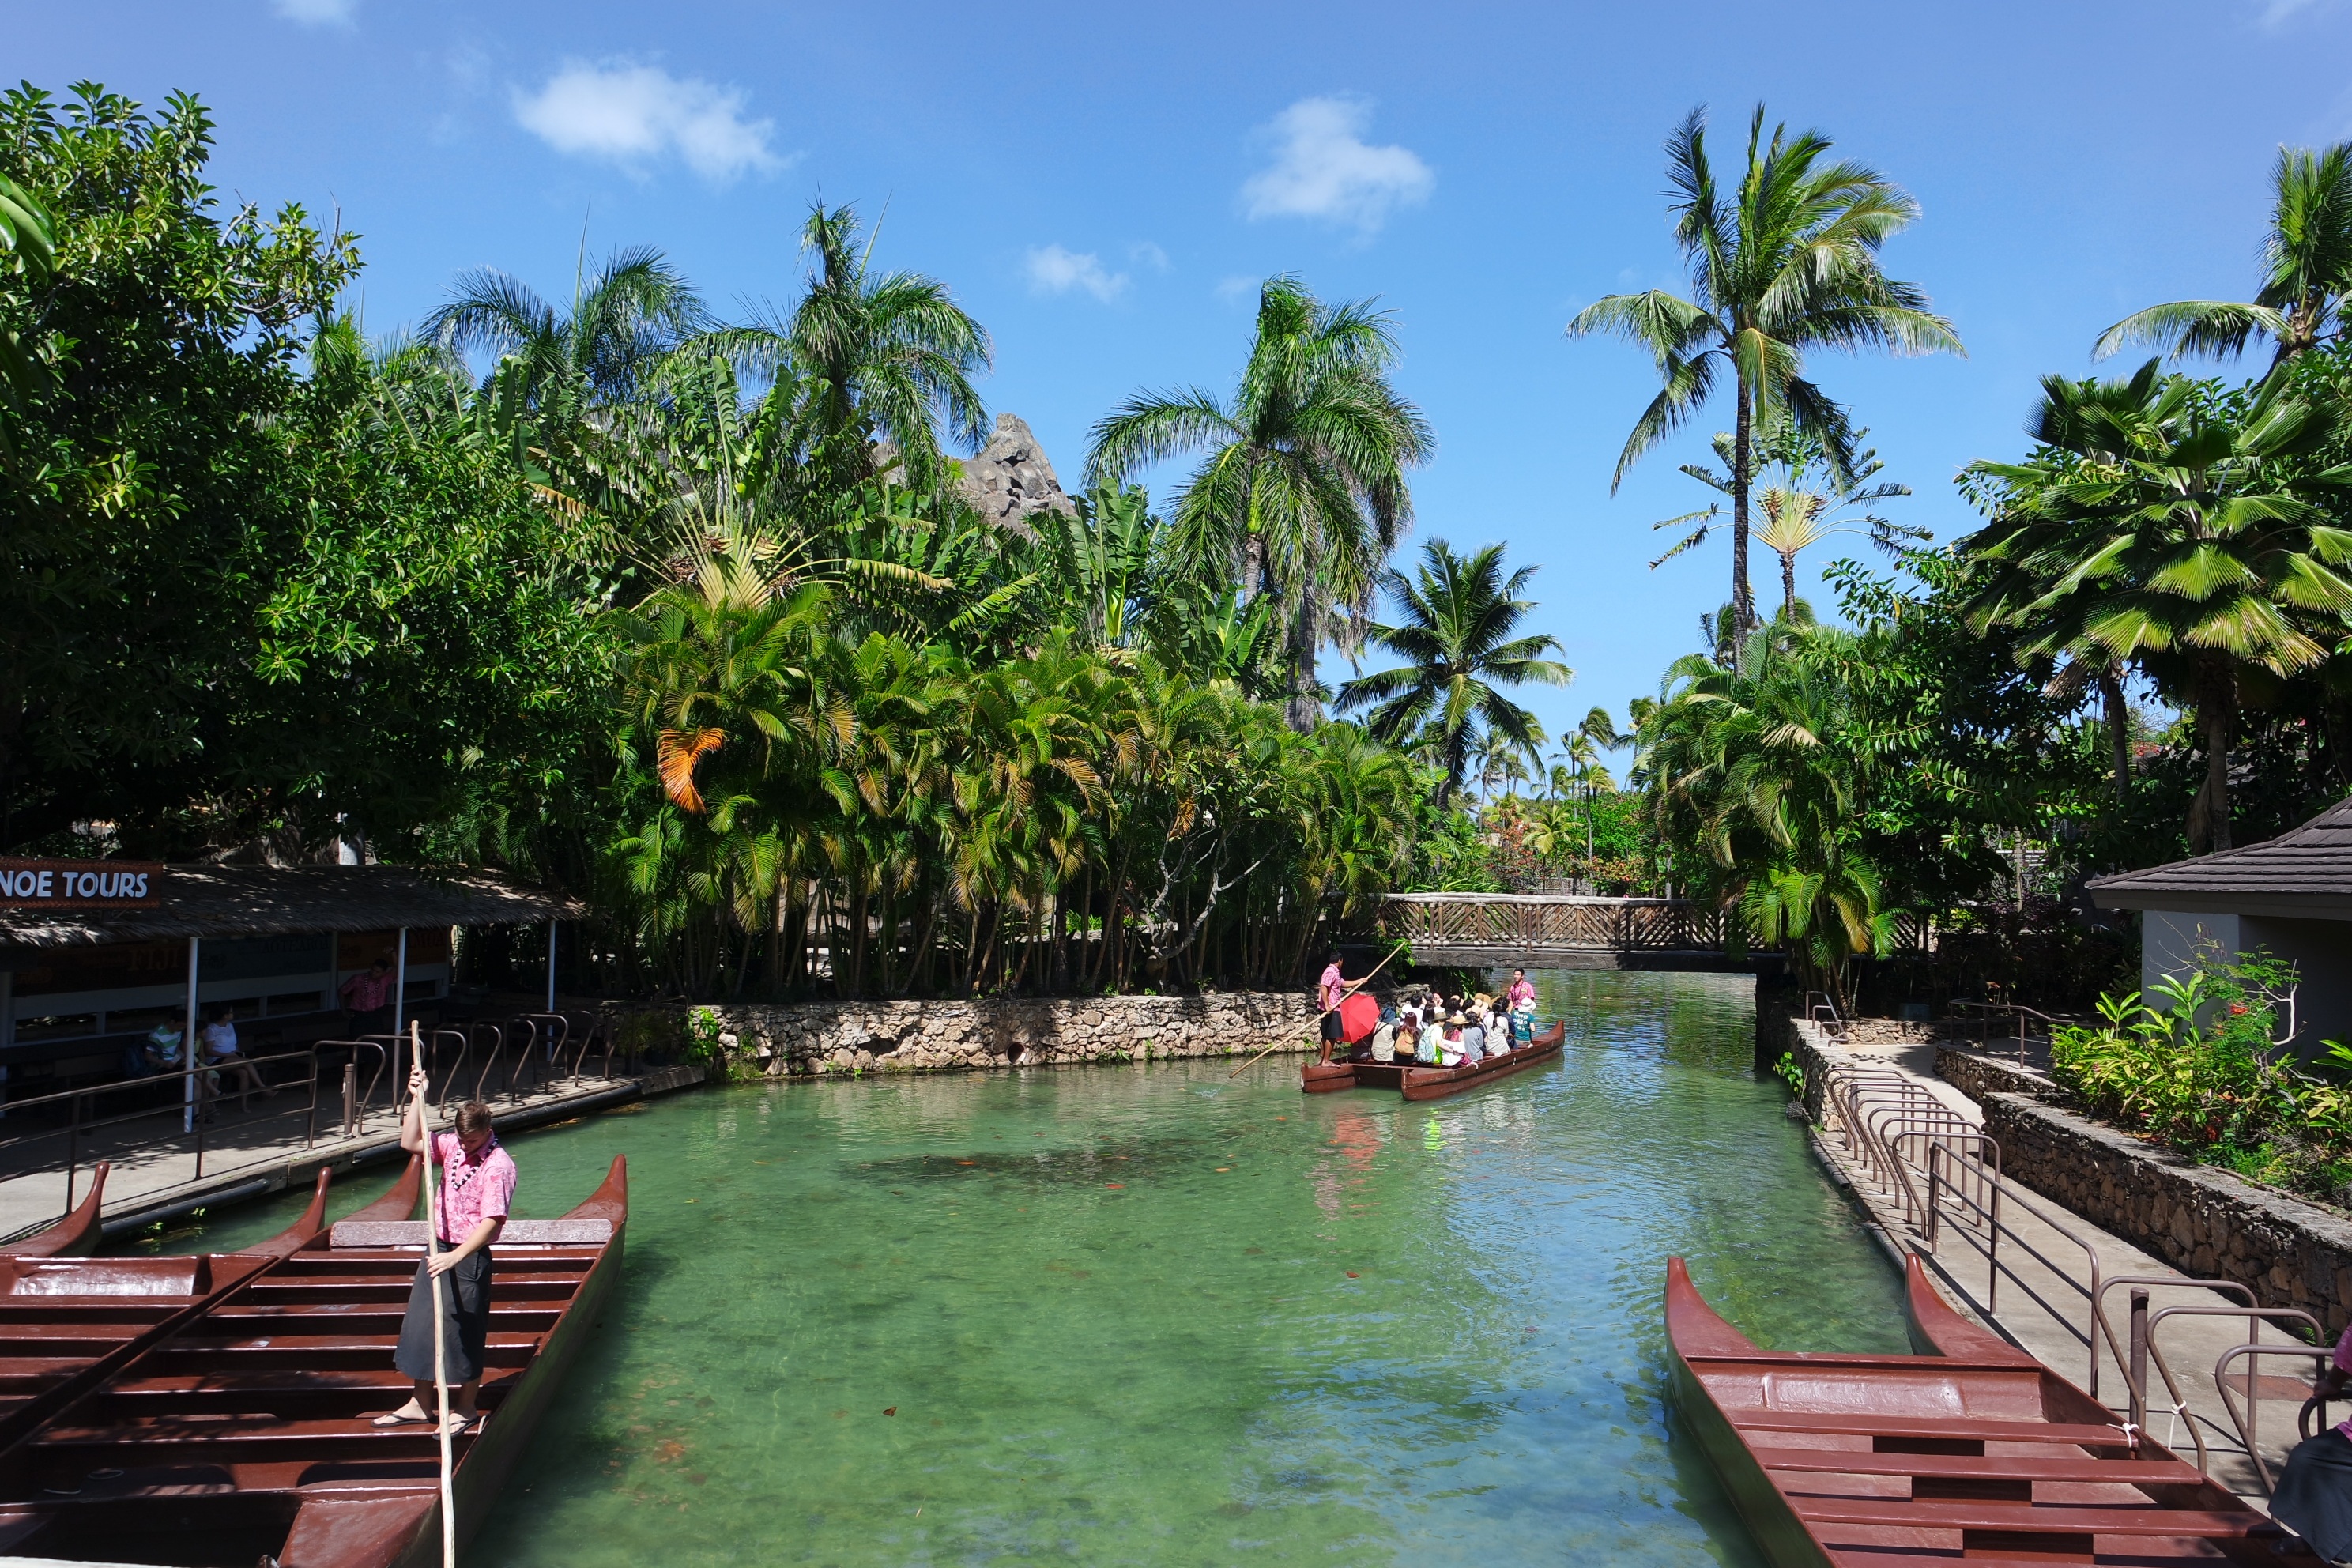
boat, palm tree, lake, summer, vacation, tourist, village, jungle, swimming pool, tropical, park, lagoon, bay, hawaii, leisure, waterway, resort, estate, tropics, arecales